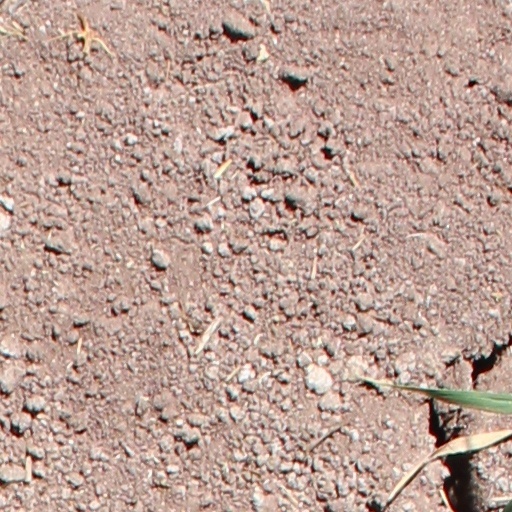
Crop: wheat